Strawberry Stadium

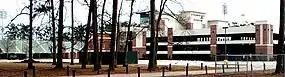
View of Strawberry Stadium and multi-level parking facility.

Strawberry Stadium is a 7,408-seat football/soccer stadium in Hammond, Louisiana. It is home to the Southeastern Louisiana University Lions American football team. The stadium also hosts St. Thomas Aquinas Catholic High School football, previously hosted Hammond High School football, and has been the site of numerous play-off games involving other schools from Tangipahoa Parish.